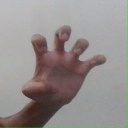
अक्षर: झ